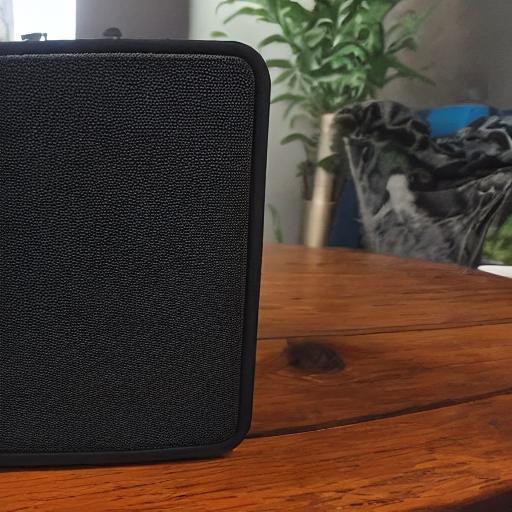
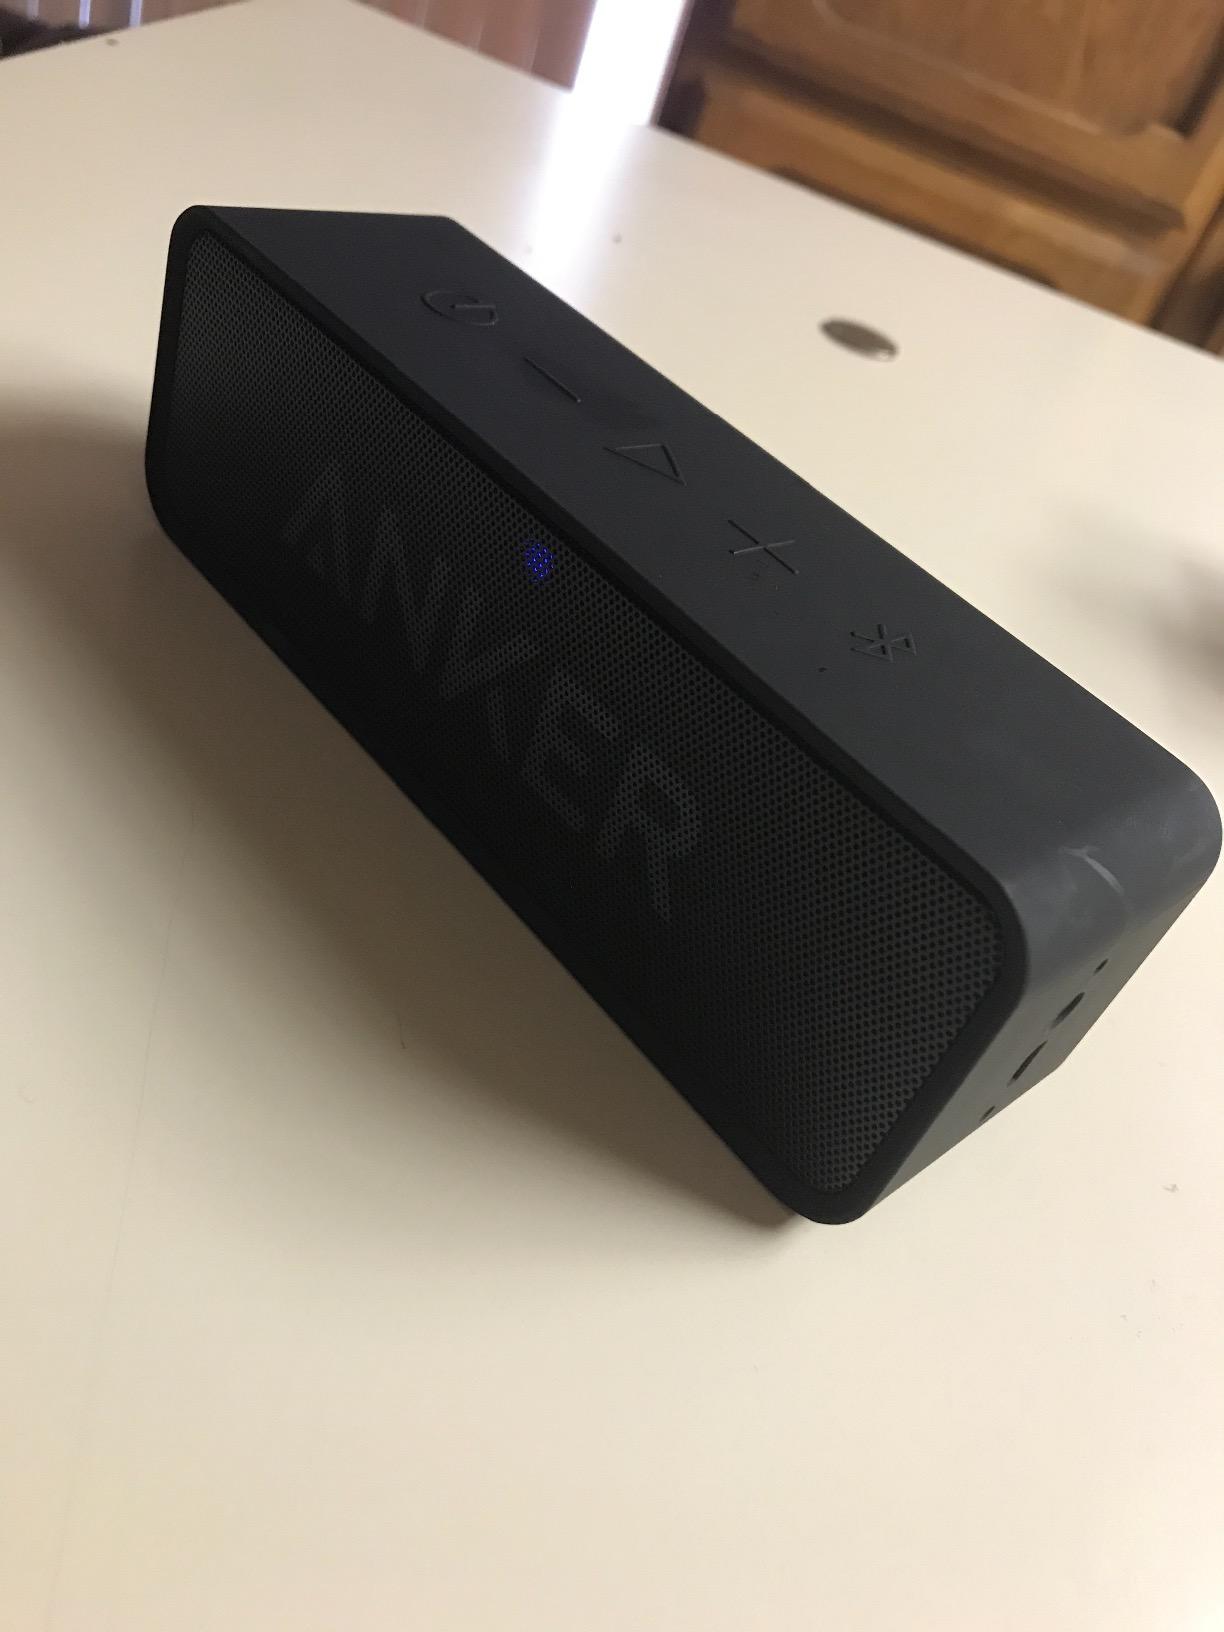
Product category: speaker
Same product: no